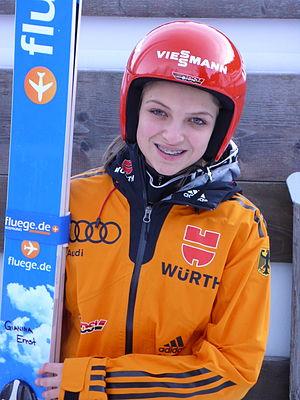
Gianina Ernst
Les championnats du monde junior de ski nordique 2017 se déroulent du 30 janvier 2017 au 5 février 2017 à Park City aux États-Unis, sous l'égide de la fédération internationale de ski. L’événement comprend les championnats du monde junior de ski de fond, de saut à ski et de combiné nordique. Les athlètes doivent être âgés de moins de vingt ans. Parallèlement, des championnats du monde de ski de fond des moins de 23 ans se tiennent avec six épreuves au programme.
Gianina Ernst, née le 31 décembre 1998 à Samedan, est une sauteuse à ski germano-suisse. Elle se fait remarquer alors qu'elle n'a pas encore 15 ans en montant sur le podium lors de sa toute première compétition de Coupe du monde, à Lillehammer le 7 décembre 2013 : elle est deuxième ex-æquo avec Daniela Iraschko, seulement battue par Sara Takanashi, titulaire du Globe de cristal 2013 et grande favorite.